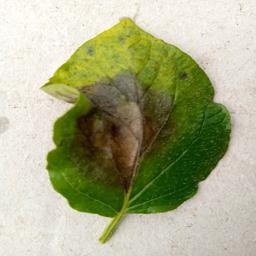
Etiqueta: Late Blight